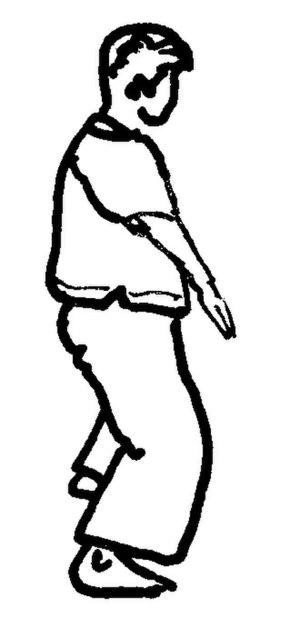
Les arts martiaux birmans sont aussi surnommés thaing, un terme générique datant du IIIᵉ siècle, qui signifie self-défense et désigne aujourd'hui l'ensemble des pratiques de combat issues de la Birmanie. Prononciation [θaiɴ]
Les arts martiaux internes également appelés arts du poing interne ou neijia quan sont une catégorie rassemblant différents styles d'arts martiaux chinois ou asiatiques, focalisés sur les aspects mentaux, spirituels et l'énergie, et se définissant par opposition aux arts martiaux dits « externes ». Cette distinction remonte au XVIIᵉ siècle mais a surtout été popularisée dans les années 1915-1928 lors de l'organisation de compétitions martiales.